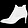
Label: Ankle boot